Upper Canada College

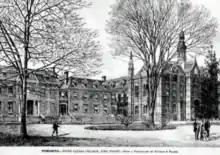
Drawing of the former UCC campus at King and Simcoe streets

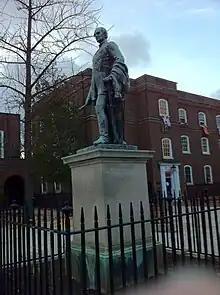
Statue at UCC of its founder,John Colborne, 1st Baron Seaton

UCC was founded in 1829 by Major-General Sir John Colborne (later the 1st Baron Seaton), then Lieutenant Governor of Upper Canada, in the hopes that it would serve as a feeder school to the newly established King's College (now known as the University of Toronto). UCC was modelled on the public schools of Great Britain, such as Eton College. Though now an independent school, the college was created with public funds, including an initial land grant of 6,000 acres of crown lands, later increased to 66,000 acres.